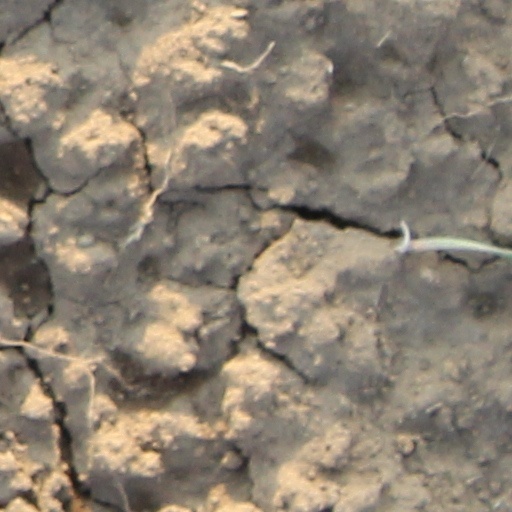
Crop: wheat